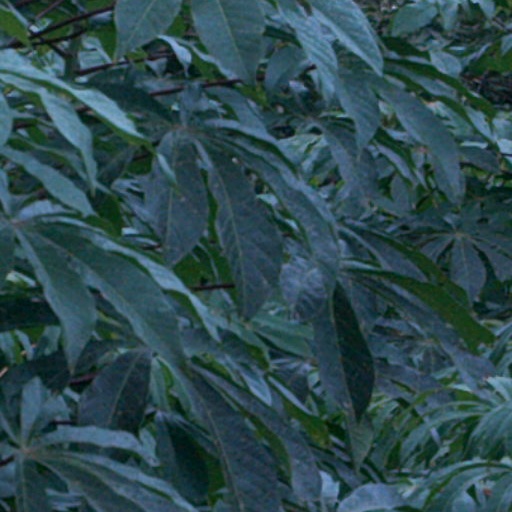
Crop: cassava